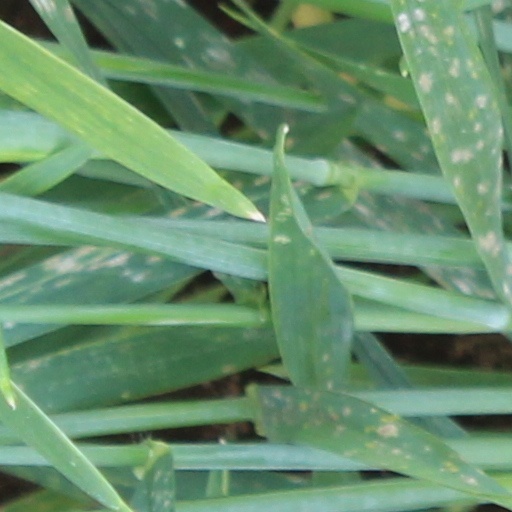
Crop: wheat